Bithia, Italy

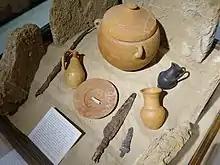
Grave from the necropolis of Bithia

In 1963, following heavy storms, some ruins of the city came to light. Still observable are the remains of a Punic temple on the island of Cardolinu, on which are also found artifacts that seem to indicate the presence of a tophet. Additional remains of houses and a second temple dedicated to Bes are located at the foot of the promontory on which stands the Spanish tower called "Chia", the current name of the modern village.